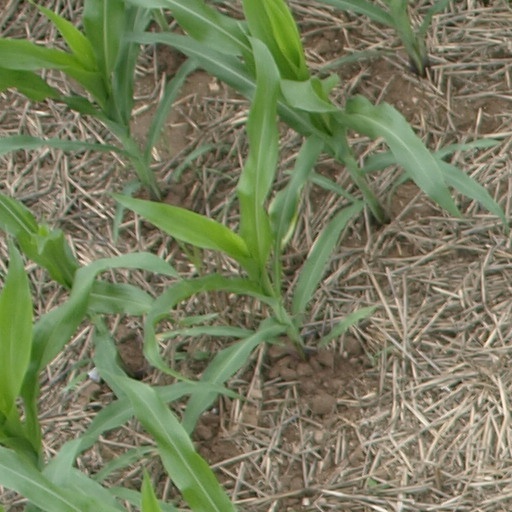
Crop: maize; corn